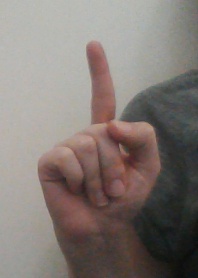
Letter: bb